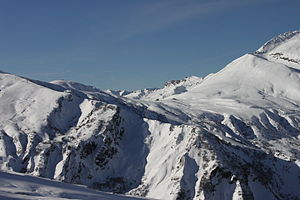
Col de la Madeleine / Galleri
Col de la Madeleine er et bjergpas over Alperne i departementet Savoie i det sydøstlige Frankrig. Passet ligger i en sidedal benævnt Vallèe de l'eau Rousse til den større dal Tarentaise.